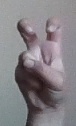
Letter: toot